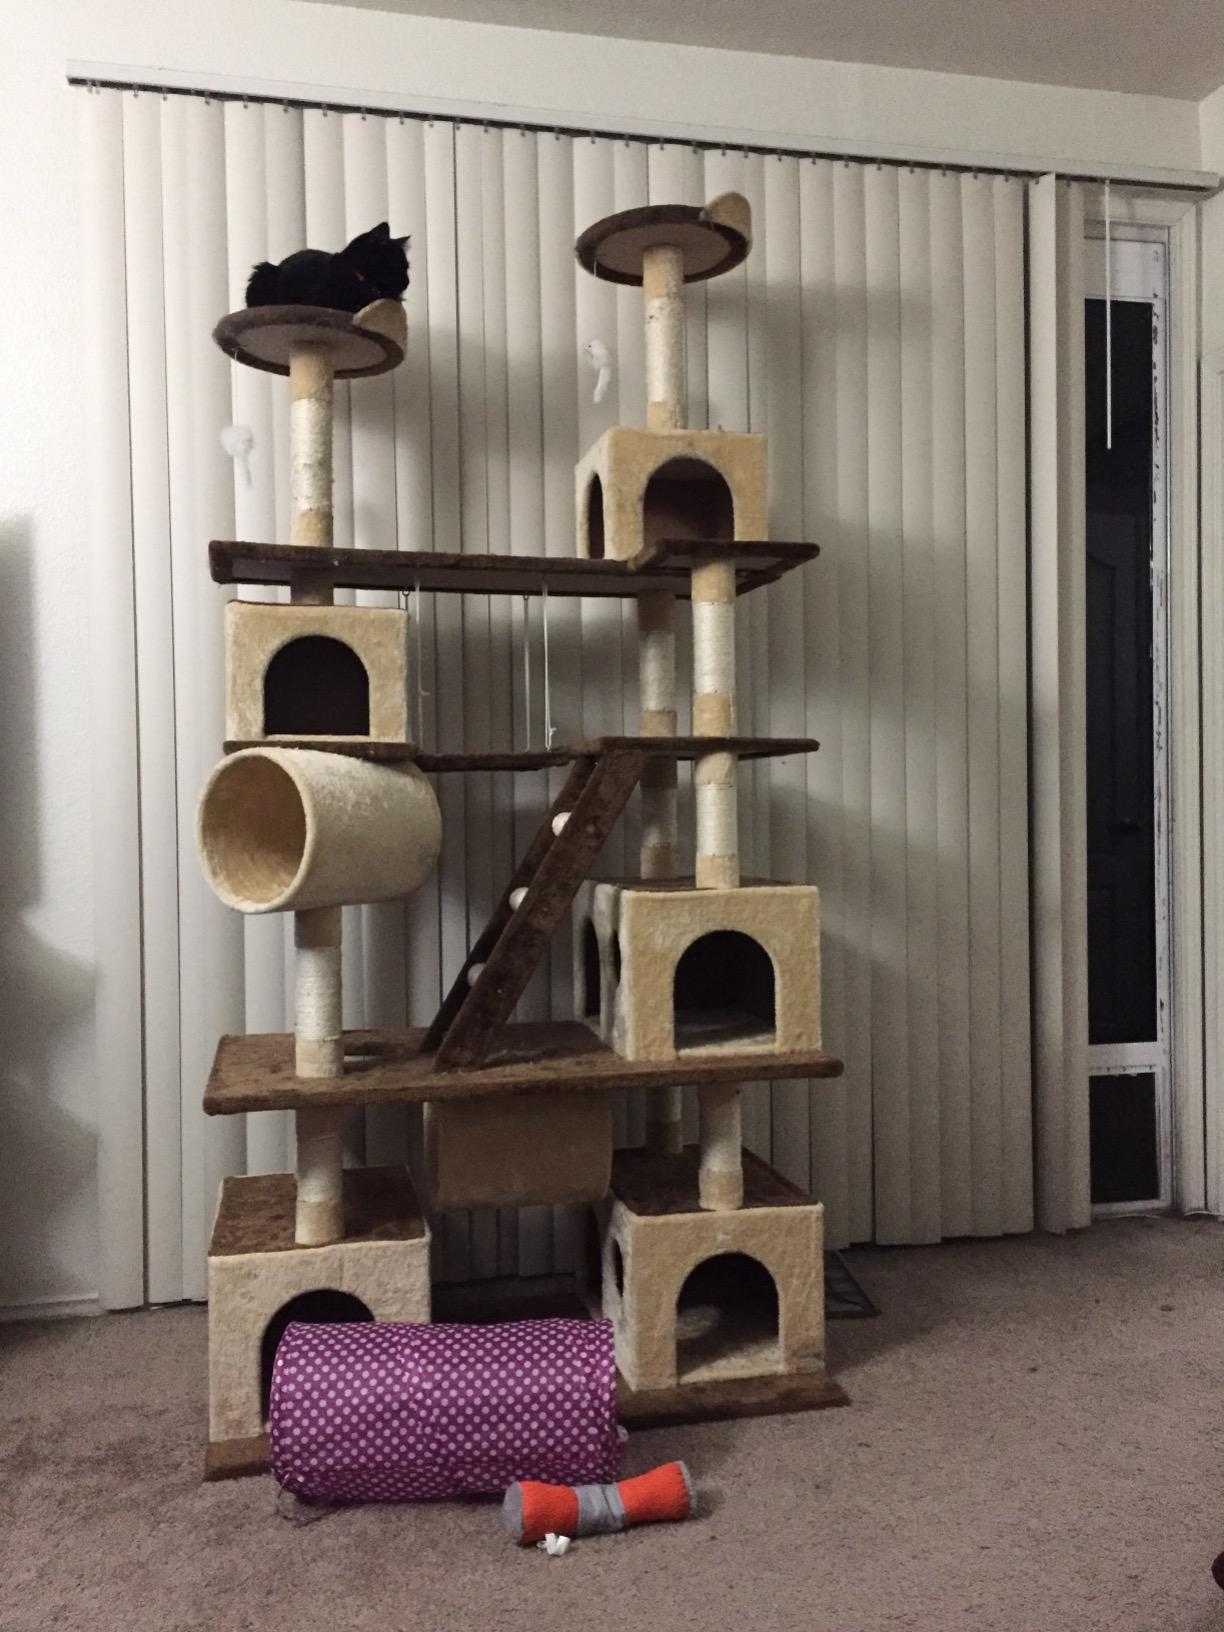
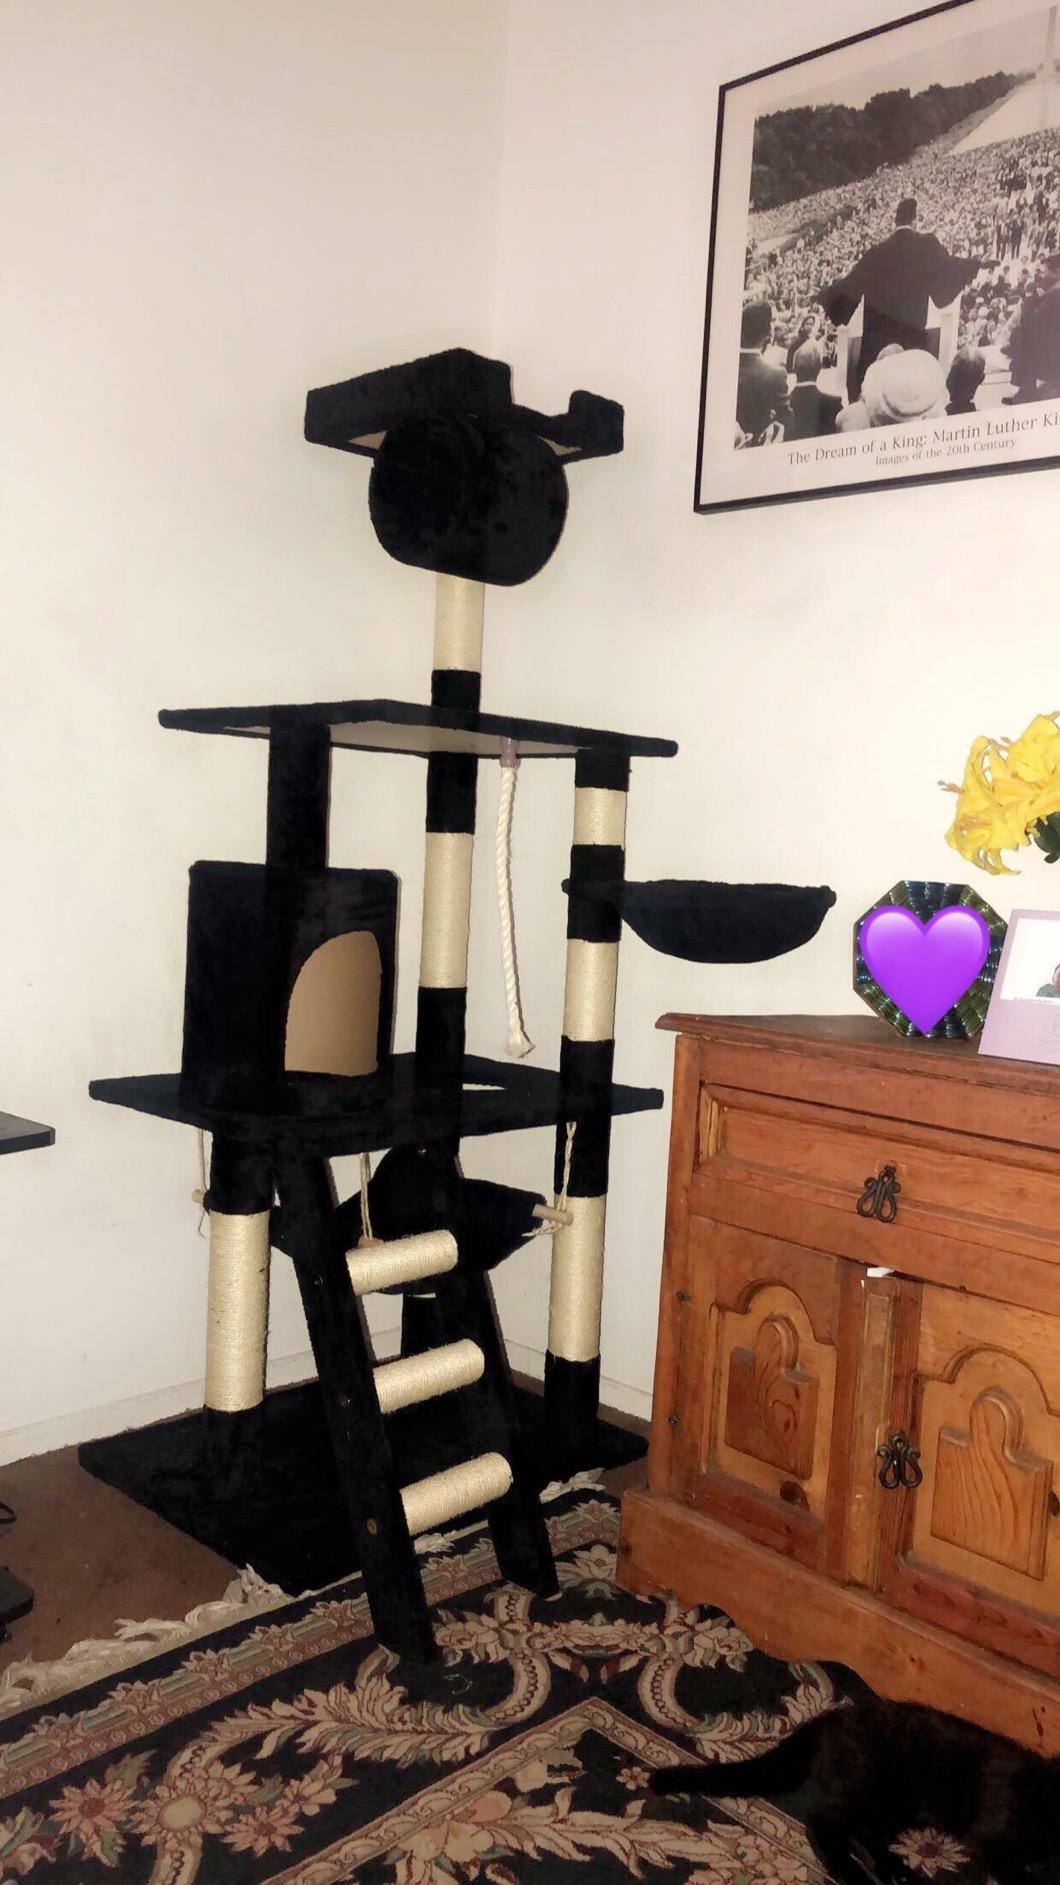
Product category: items_cat tree
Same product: no